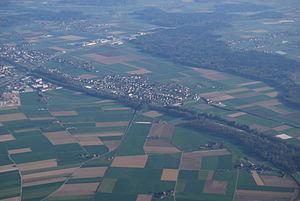
Aefligen est une commune suisse du canton de Berne, située dans l'arrondissement administratif de l'Emmental.